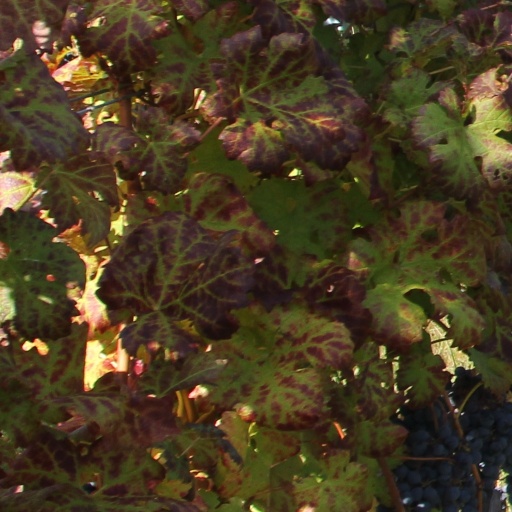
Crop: grape